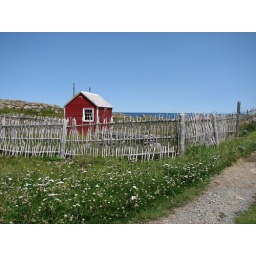
red building in cape bonavista